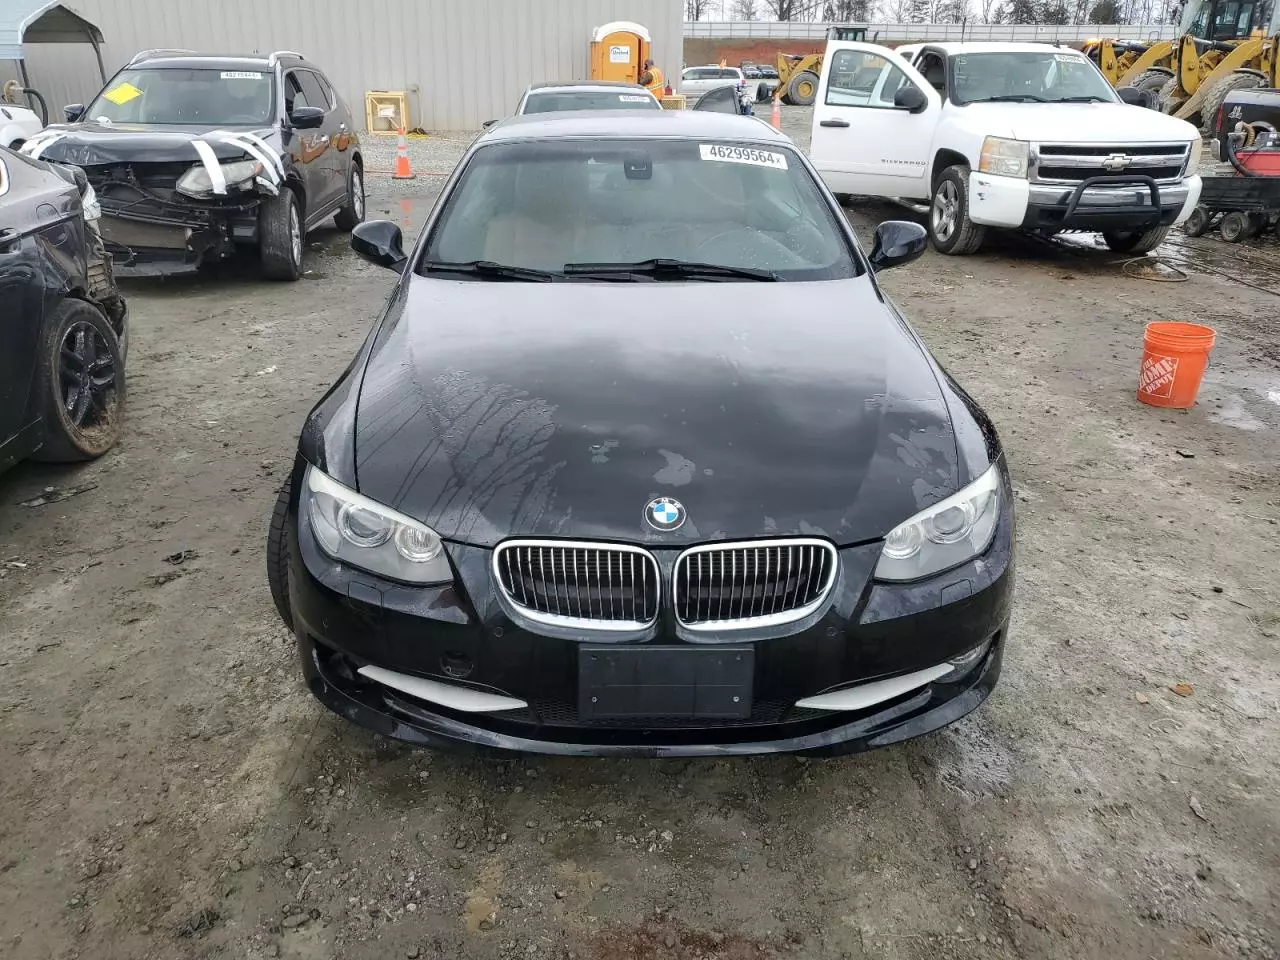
Aucun dommage détecté.
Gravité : aucun